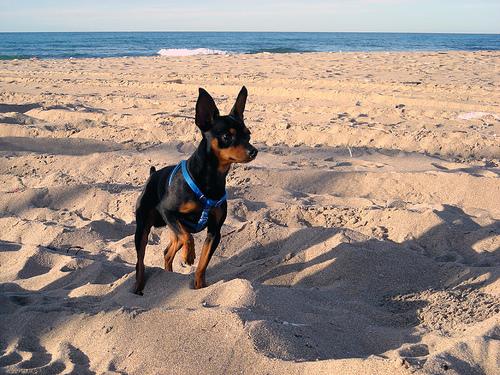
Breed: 561-n000127-miniature_pinscher